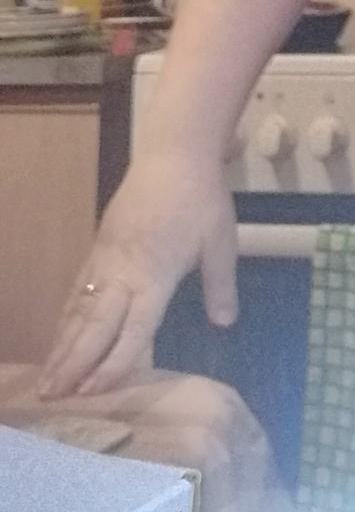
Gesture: no_gesture